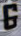
Number: 6